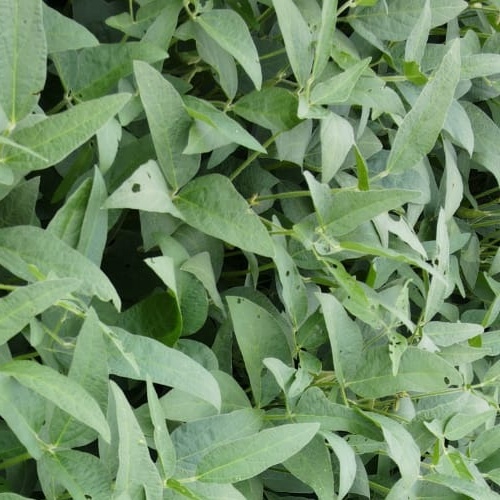
Label: Diabrotica_speciosa